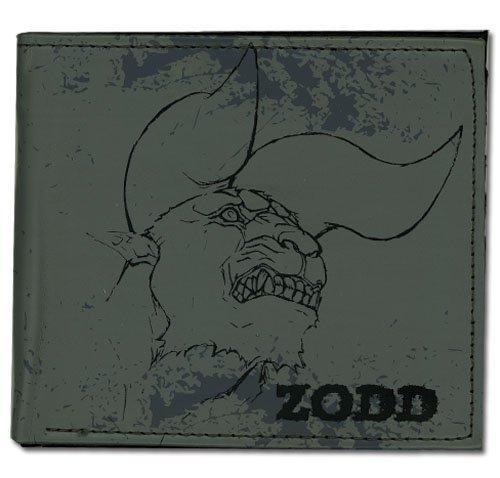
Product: Great Eastern Entertainment Berserk Zodd Wallet
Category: Toys & Games | Dress Up & Pretend Play | Accessories
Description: Great Condition.
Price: $22.34
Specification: ProductDimensions:4.2x3.8x1.5inches|ItemWeight:2.4ounces|ShippingWeight:2.4ounces(Viewshippingratesandpolicies)|DomesticShipping:ItemcanbeshippedwithinU.S.|InternationalShipping:ThisitemcanbeshippedtoselectcountriesoutsideoftheU.S.LearnMore|ASIN:B00GWDZHWA|Itemmodelnumber:61643|Manufacturerrecommendedage:13months-8years